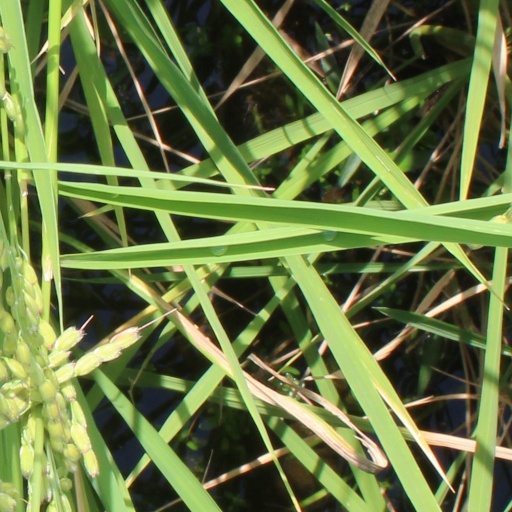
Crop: rice